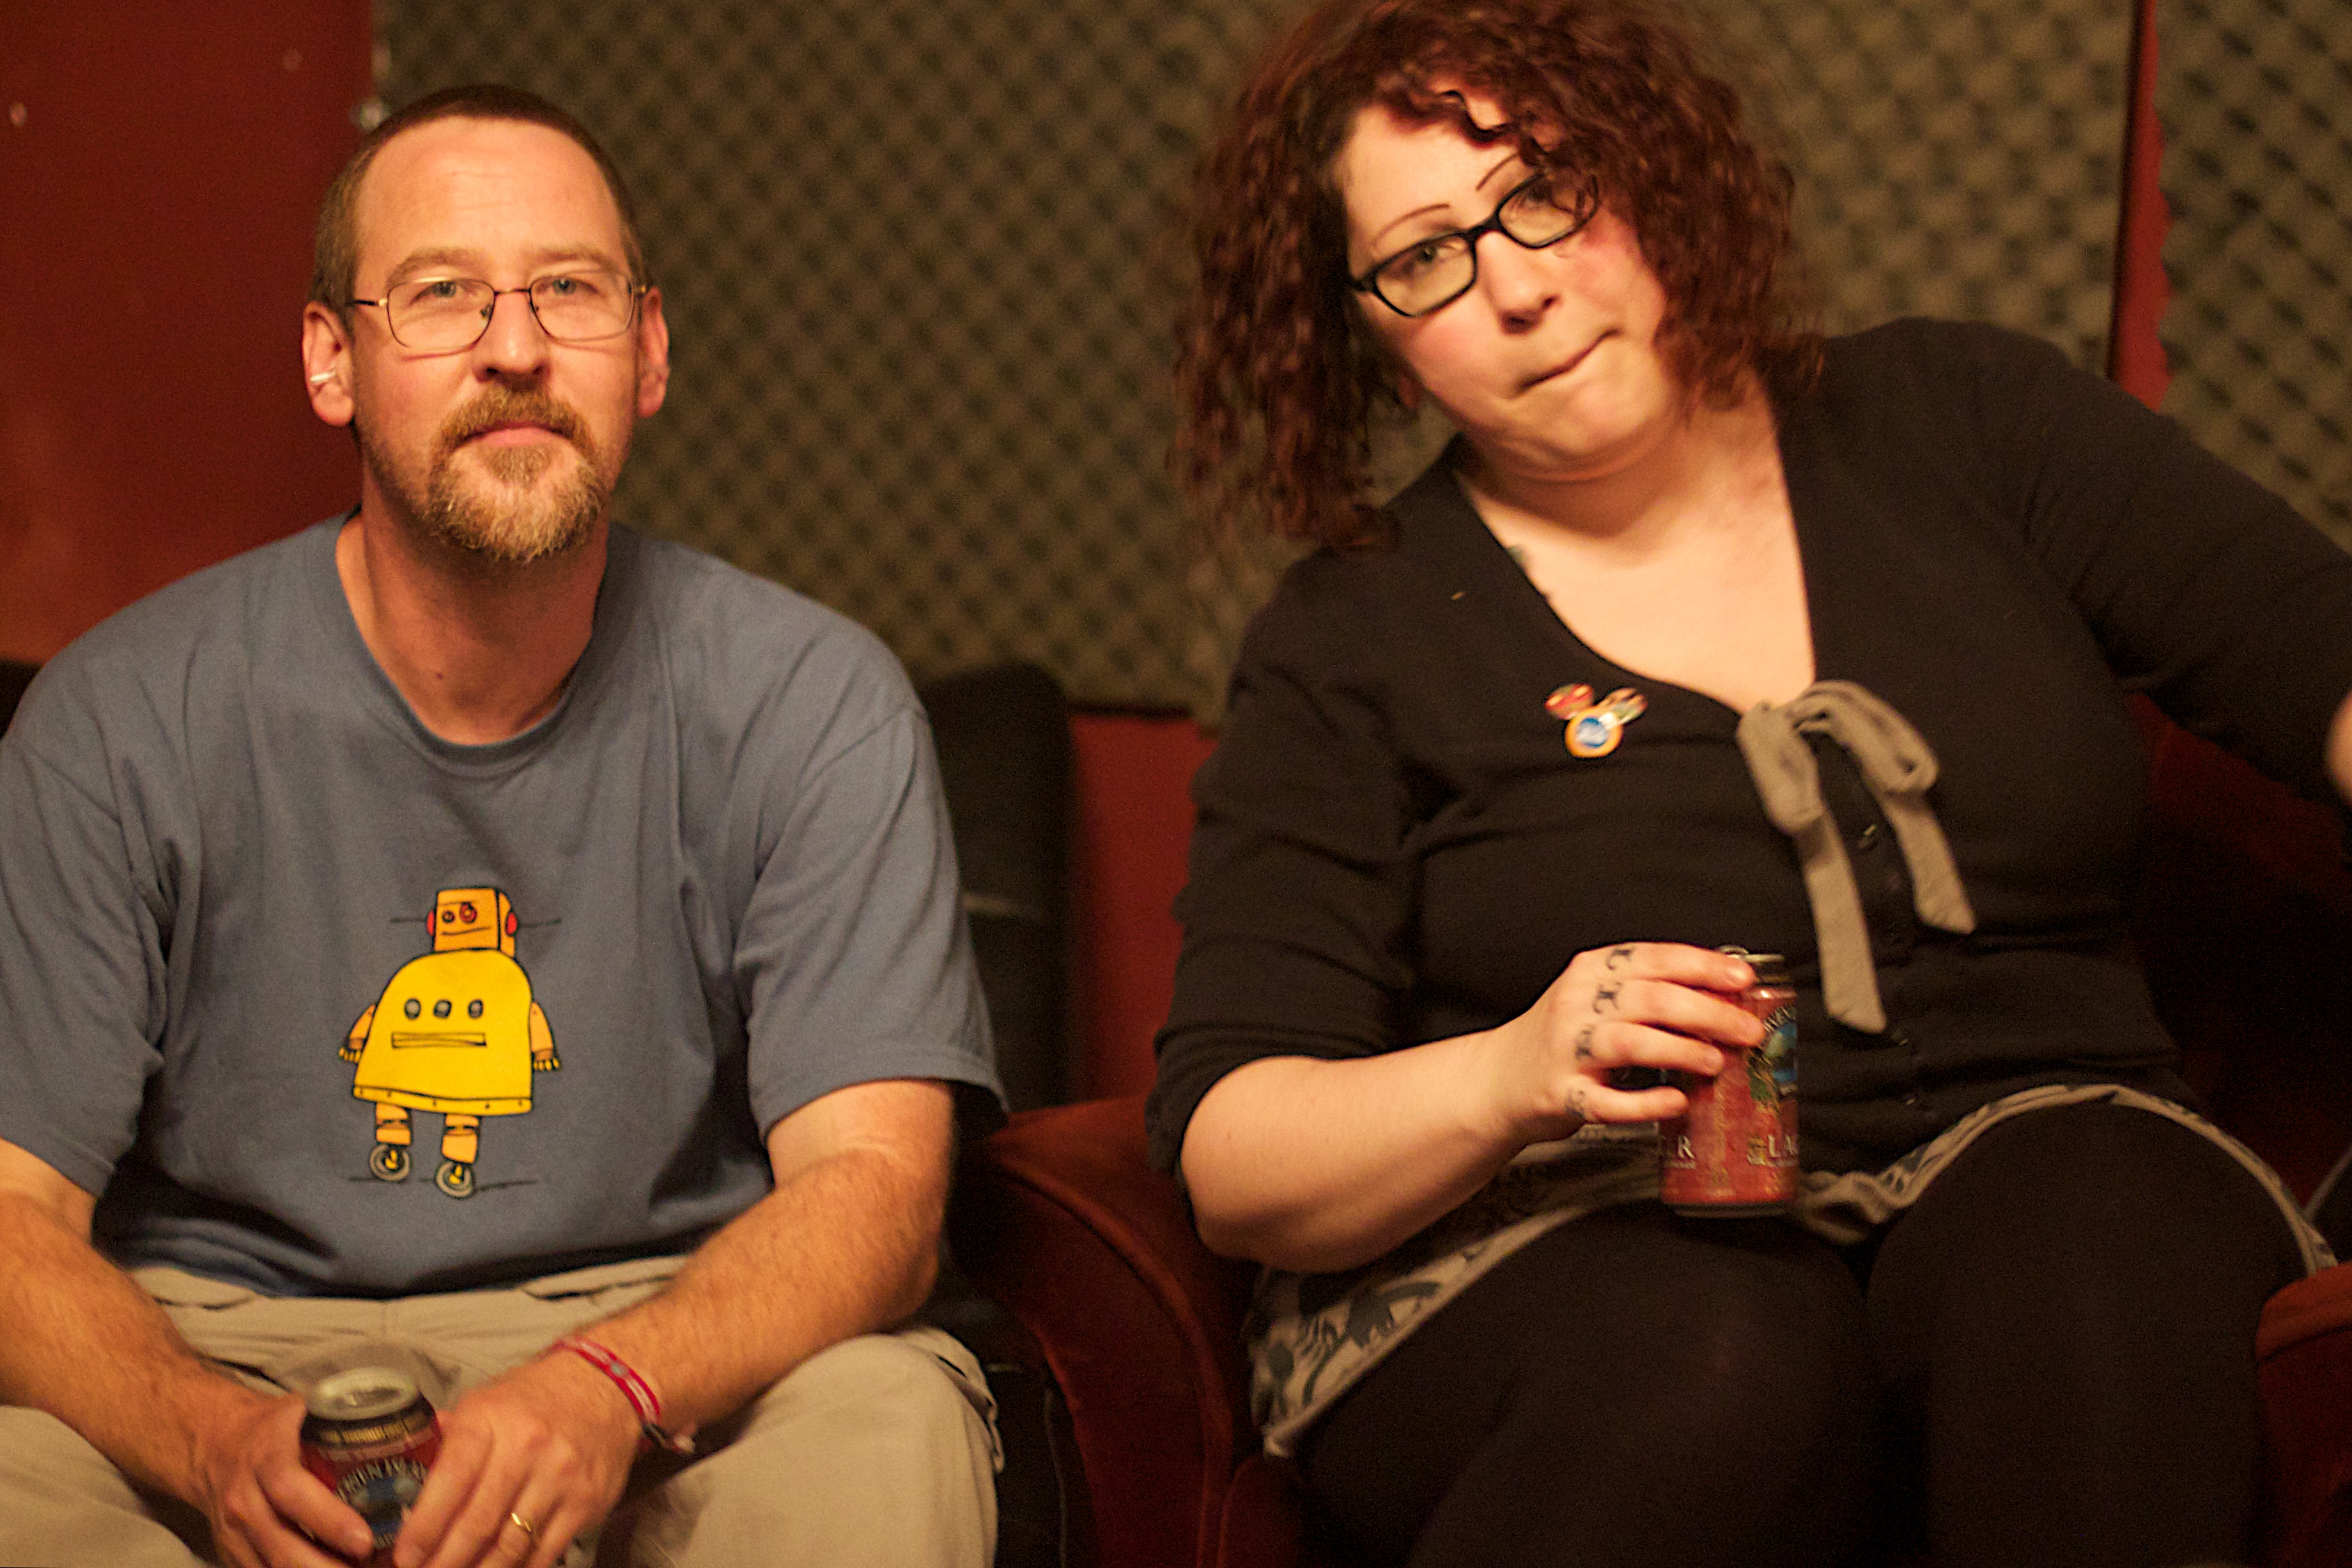
person, people, conversation, singing